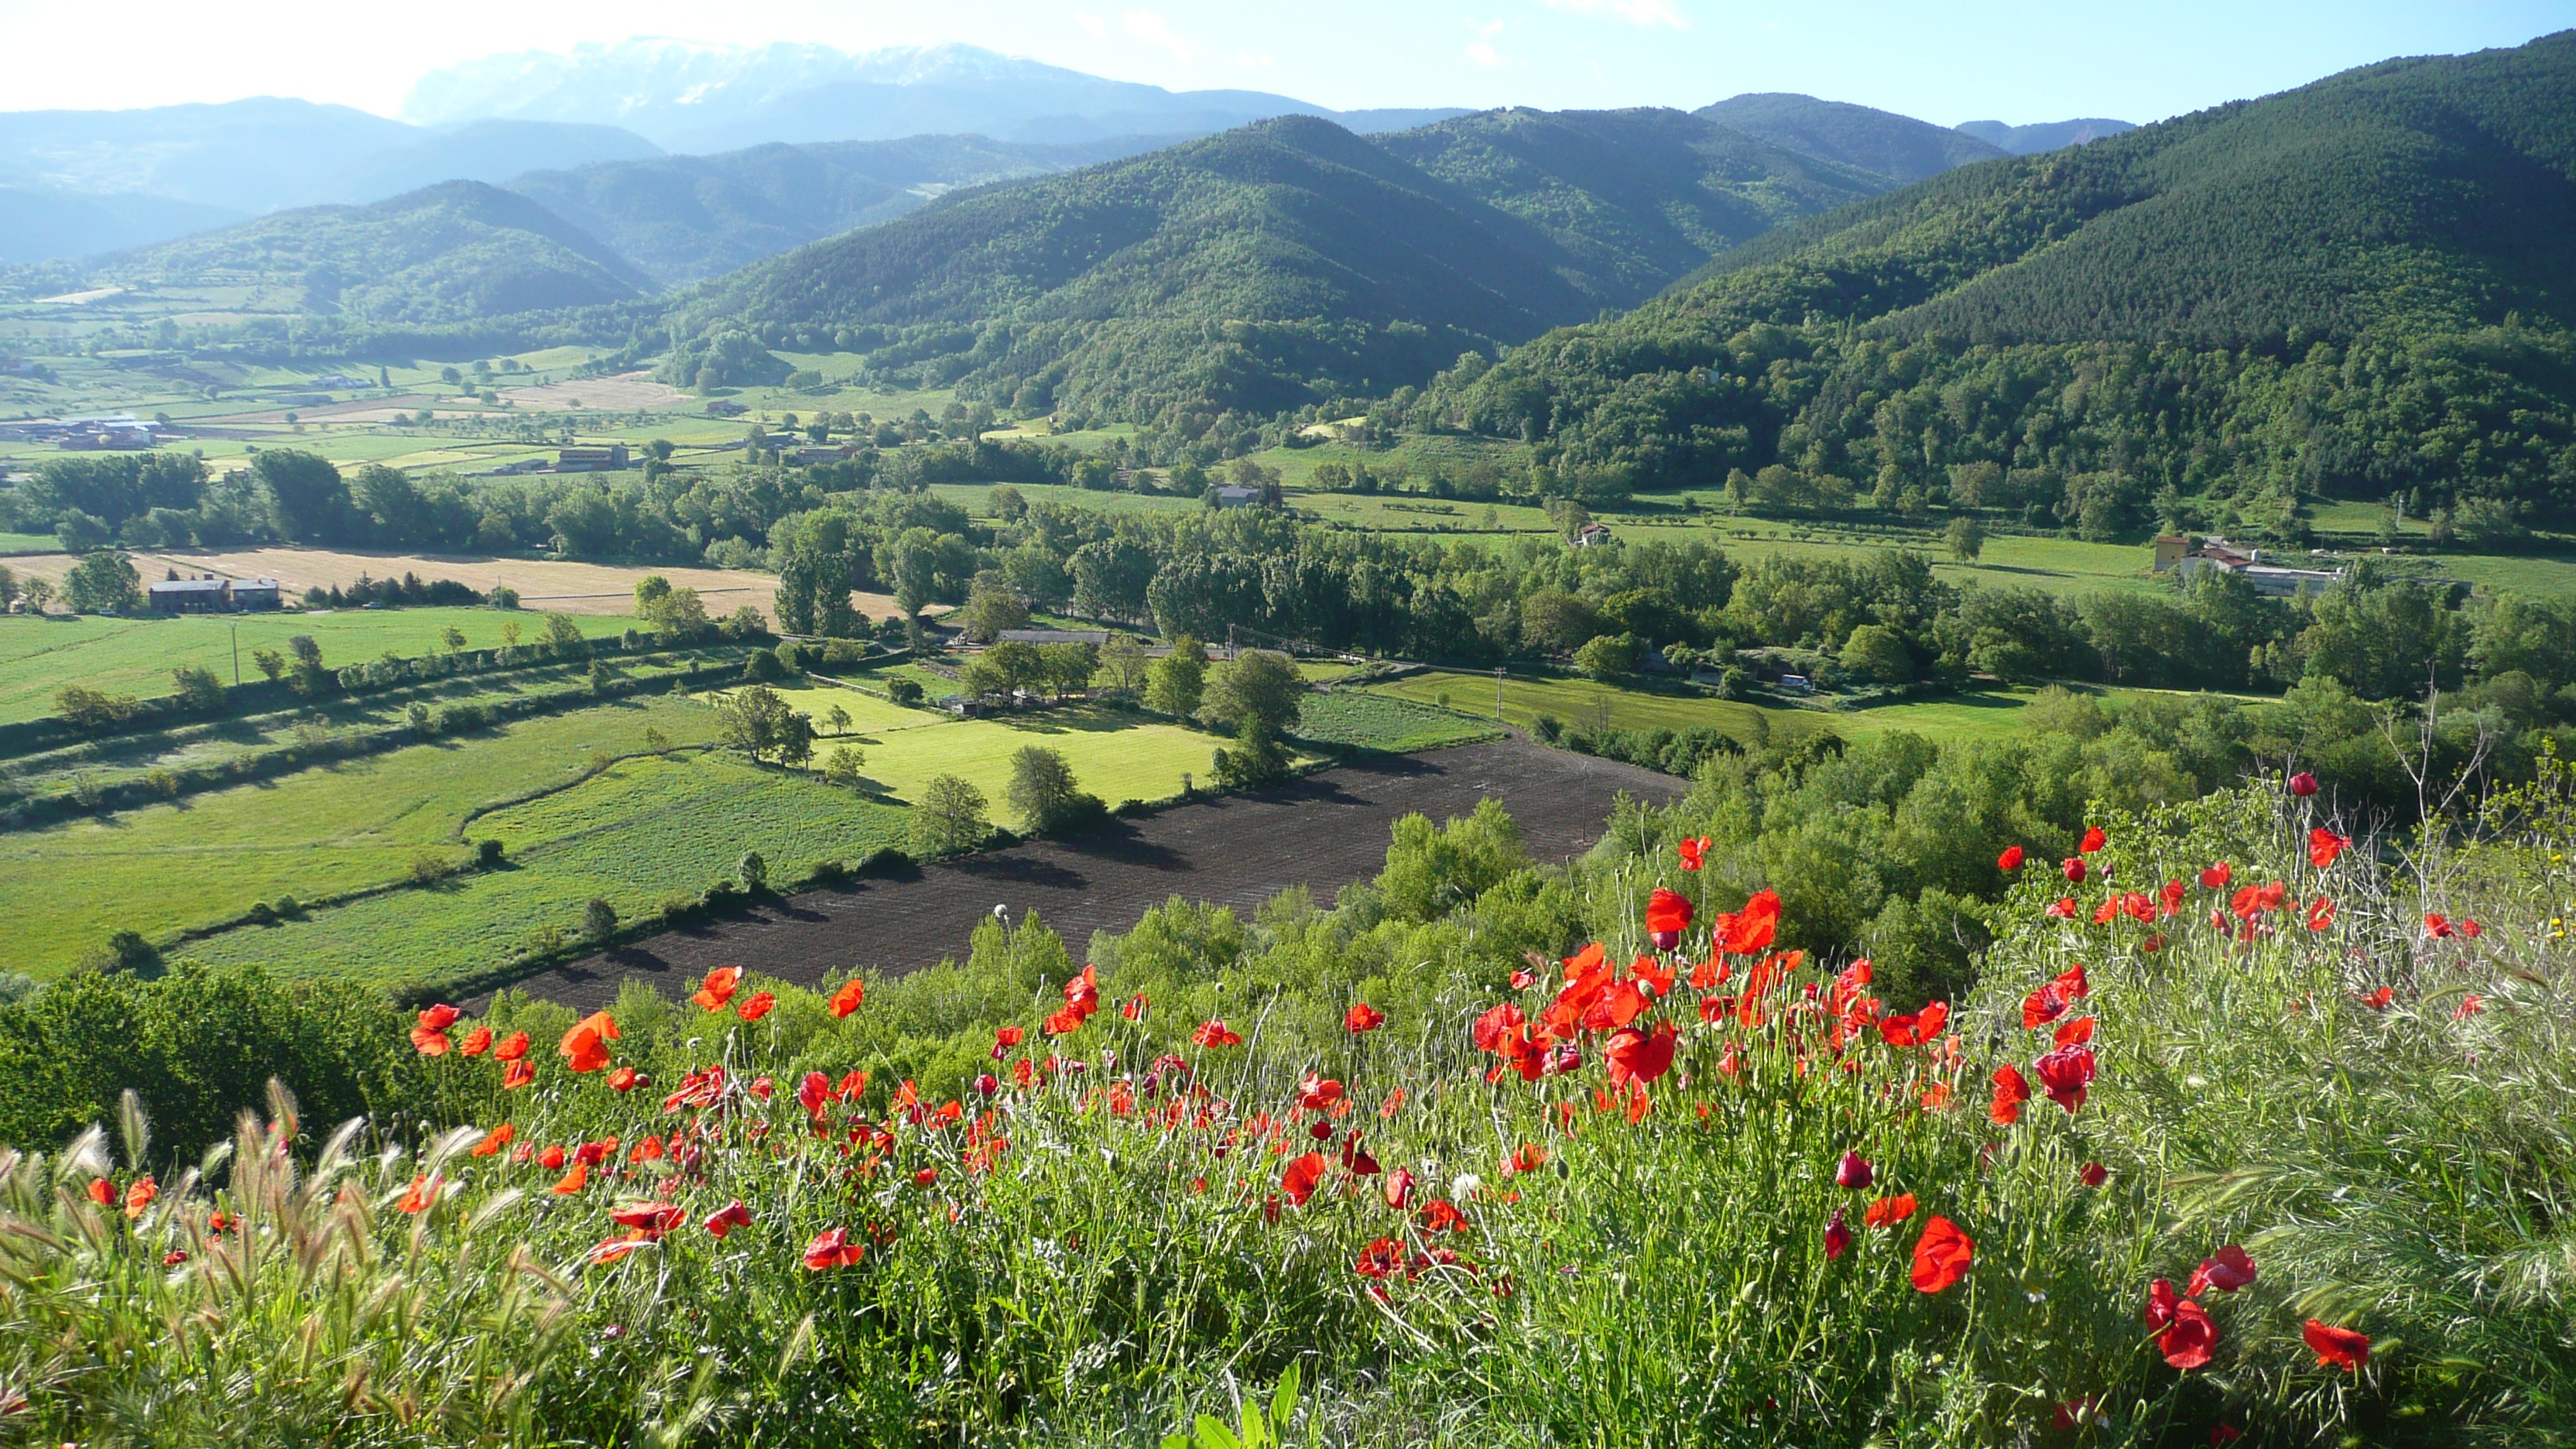
landscape, mountain, field, meadow, prairie, hill, flower, view, valley, mountain range, spring, pasture, agriculture, ridge, plain, wildflower, mountains, grassland, vegetation, plantation, plateau, poppies, habitat, ecosystem, rural area, fresh nature, tomorrow, alt urgell, natural environment, geographical feature, mountainous landforms